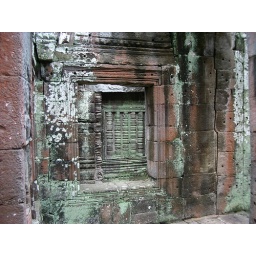
It's hard to see the depth, but this is a window in a wall, with a wall behind it.